List of fact-finding reports on human rights in North Korea

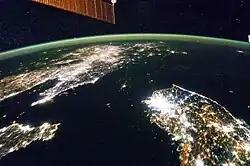
2014 Night satellite photograph of the Korean peninsula; showing the bordering territories of China and Russia at the top, North Korea in the center, and South Korea in the bottom-right

While South Korea had a period of military autocracy, mass mobilizations of its citizens forced its end in 1987. This led to the modern South Korea being a young, more stable democracy with a prosperous free market economy. Meanwhile, North Korea's totalitarian regime kept a stronger grip on its society, which was never able to mobilize to demand reforms. Its command economy stagnated in the 1970s, and after the disintegration of the Soviet Union it spiralled into crisis in the 1990s, leading to a massive famine. North Korea remains to this day as one of the most isolated countries in the world, with a struggling economy, within an isolationist, militaristic, and totalitarian regime.